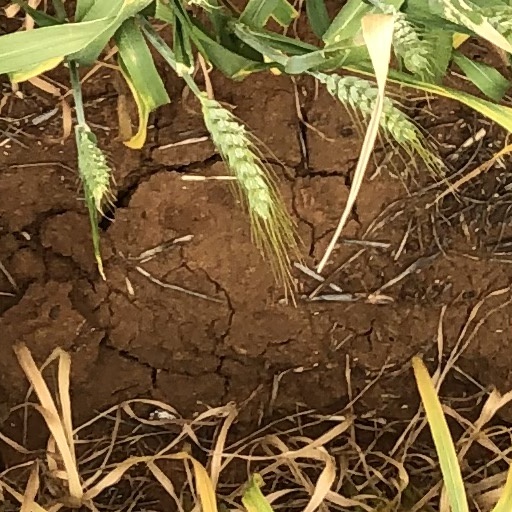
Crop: wheat